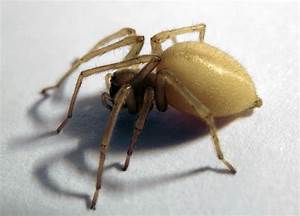
Label: ragno